Professional wrestling

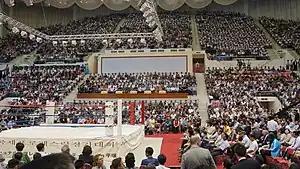
Spectators gather in Pyongyang, North Korea for Antonio Inoki's Pro Wrestling Friendship Games. A traditional wrestling ring can be seen in the lower left corner

The wrestling industry convention of "kayfabe" has increasingly been challenged by the modern concept of sports entertainment, which openly acknowledges professional wrestling's predetermined nature and celebrates its roots in both competitive sport and dramatic theater. The term "sports entertainment" was coined by World Wrestling Federation chairman Vince McMahon during the 1980s as a marketing term to describe the professional wrestling industry, primarily to potential advertisers; however, precursors date back to at least February 1935, when "Toronto Star" sports editor Lou Marsh described professional wrestling as "sportive entertainment". In 1989, the WWF used the phrase in a case before the New Jersey Senate to classify professional wrestling as "sports entertainment" and thus not subject to regulation like a directly competitive sport.